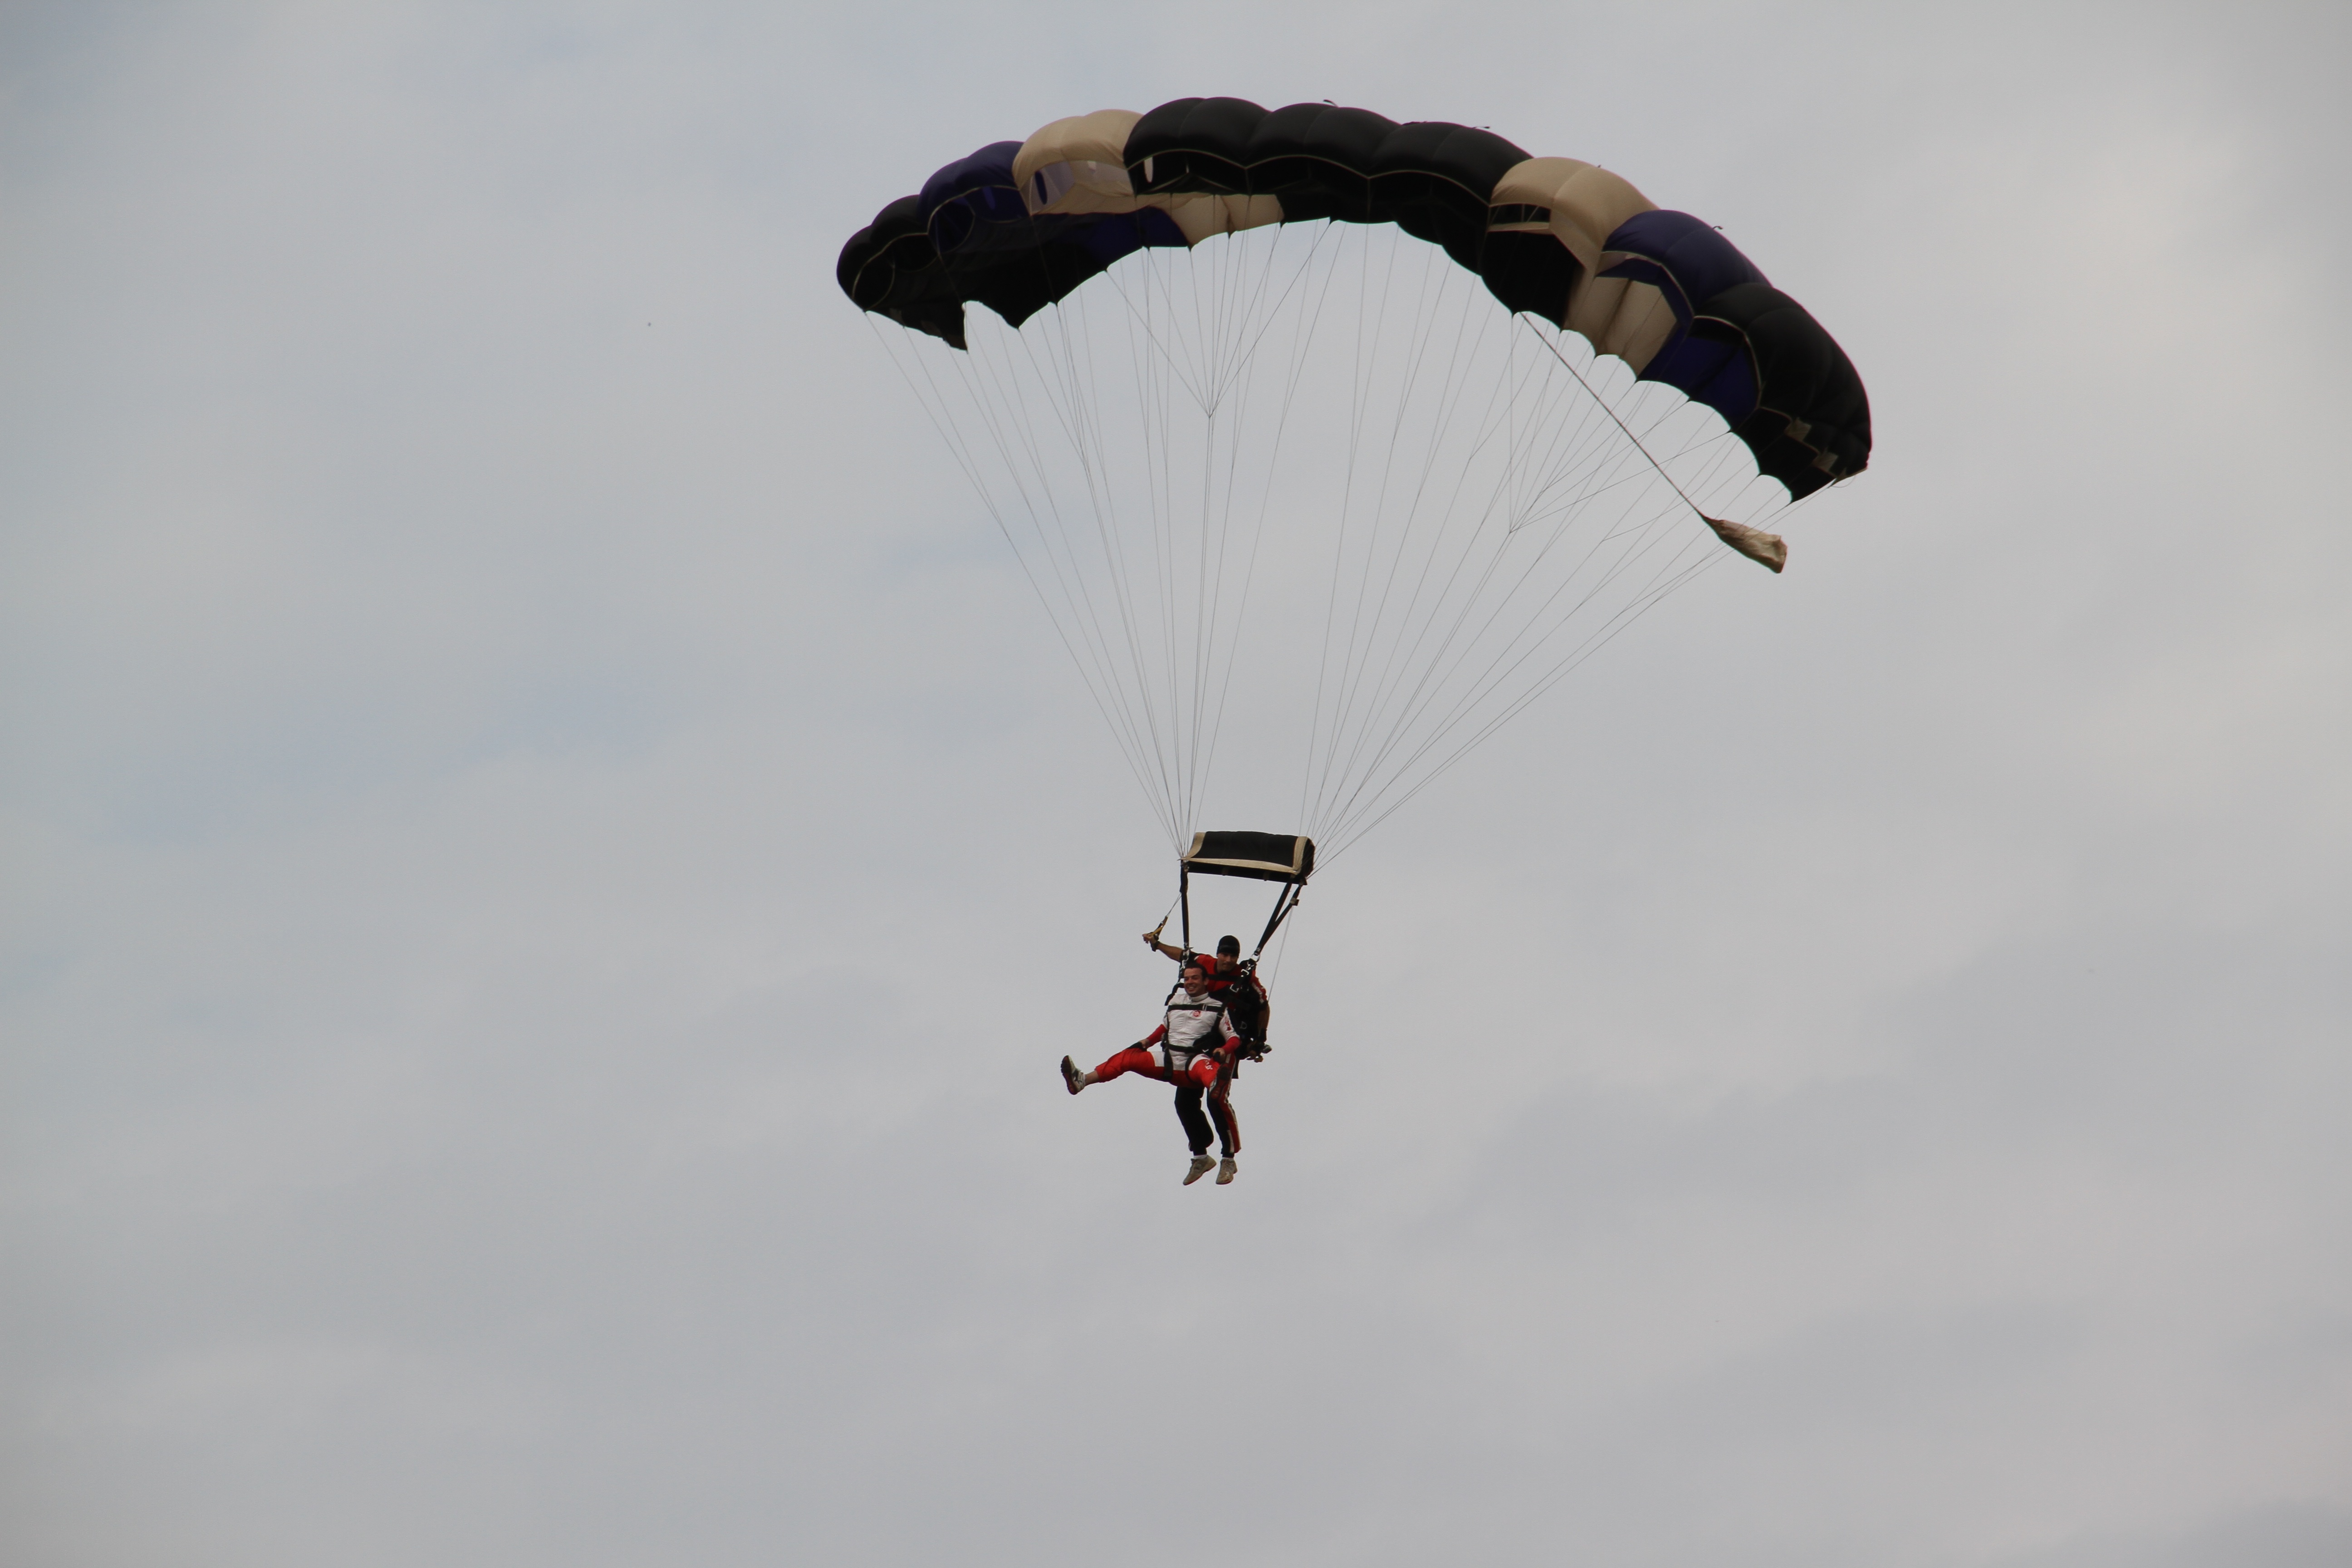
wing, flight, extreme sport, parachute, sports equipment, salto, parachutes, parachuting, air sports, atmosphere of earth, windsports, paraquedas, breno muniz